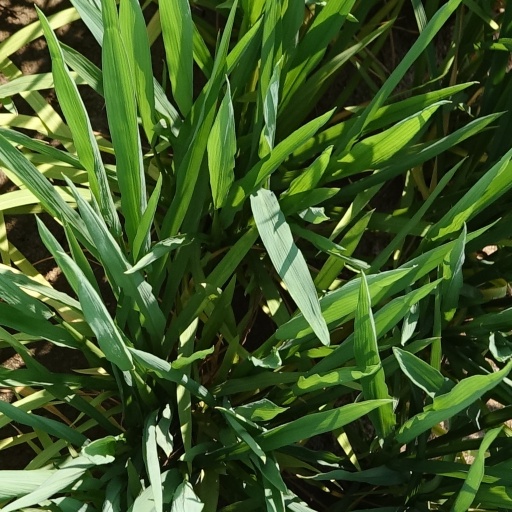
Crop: rice